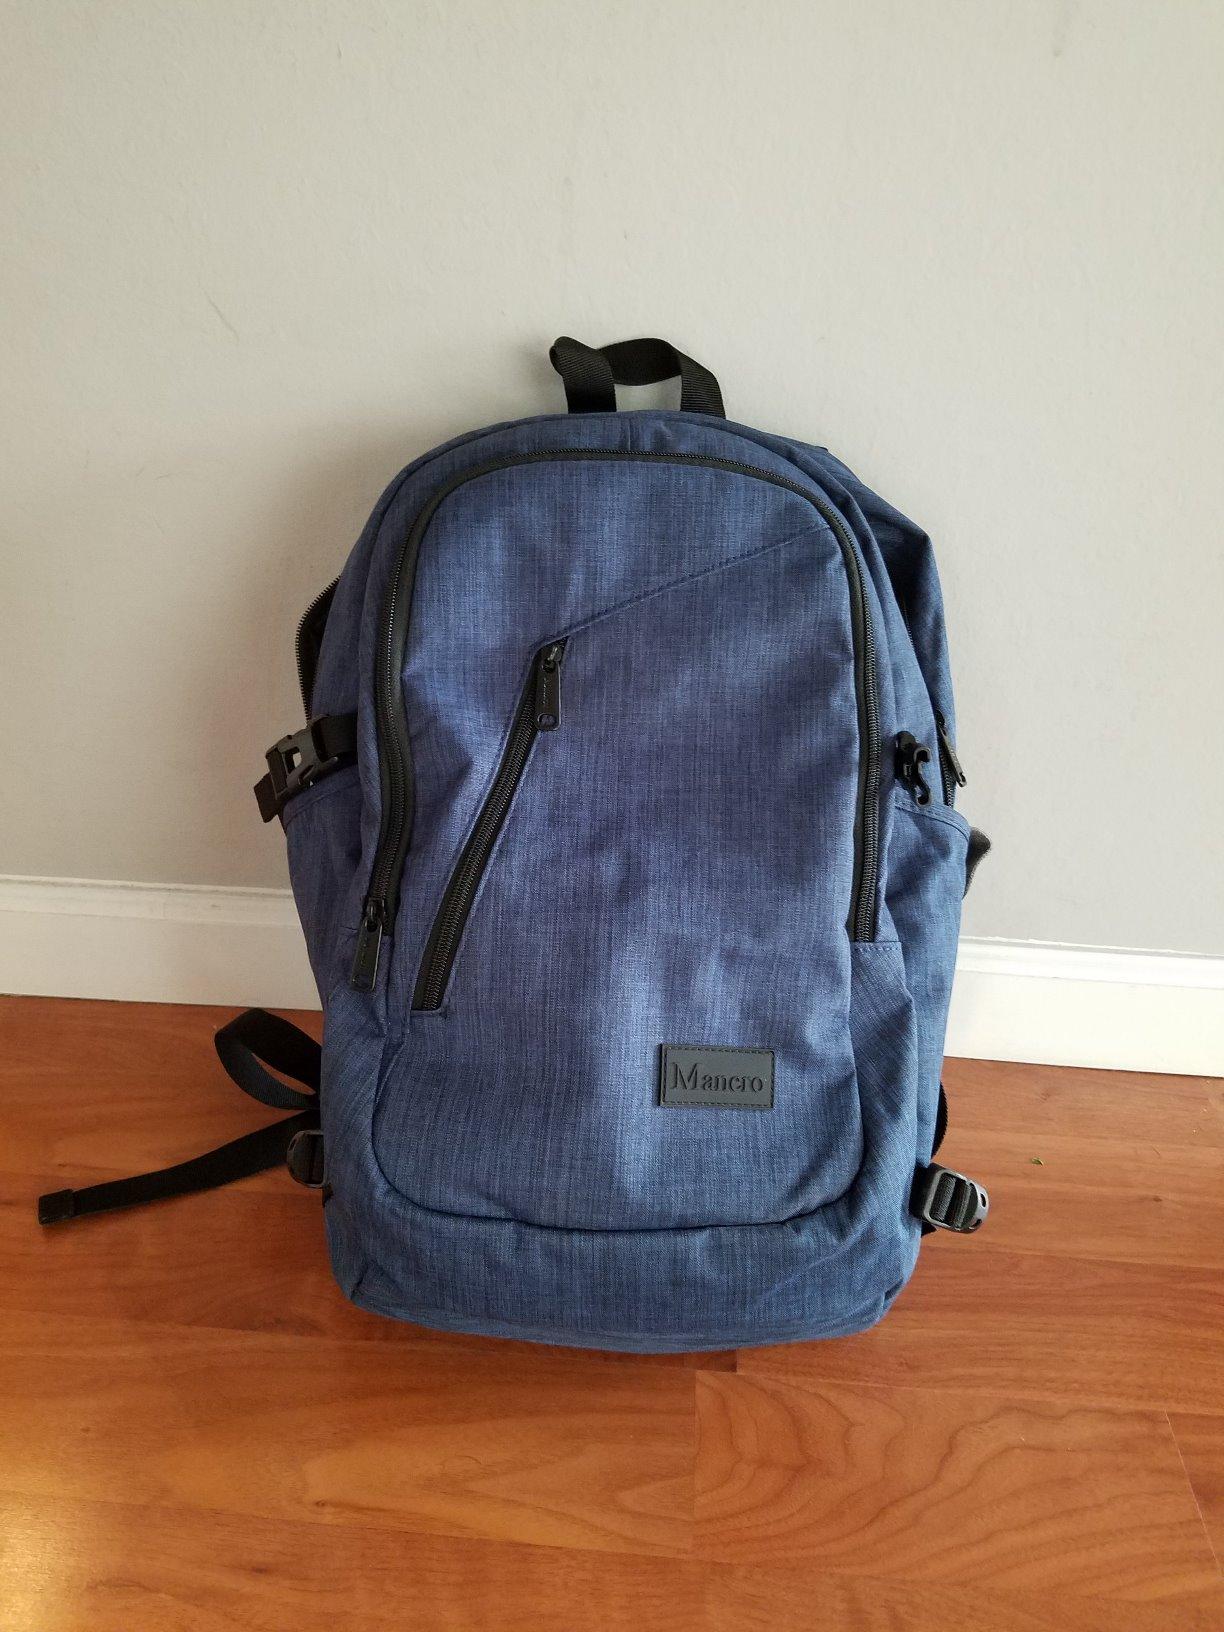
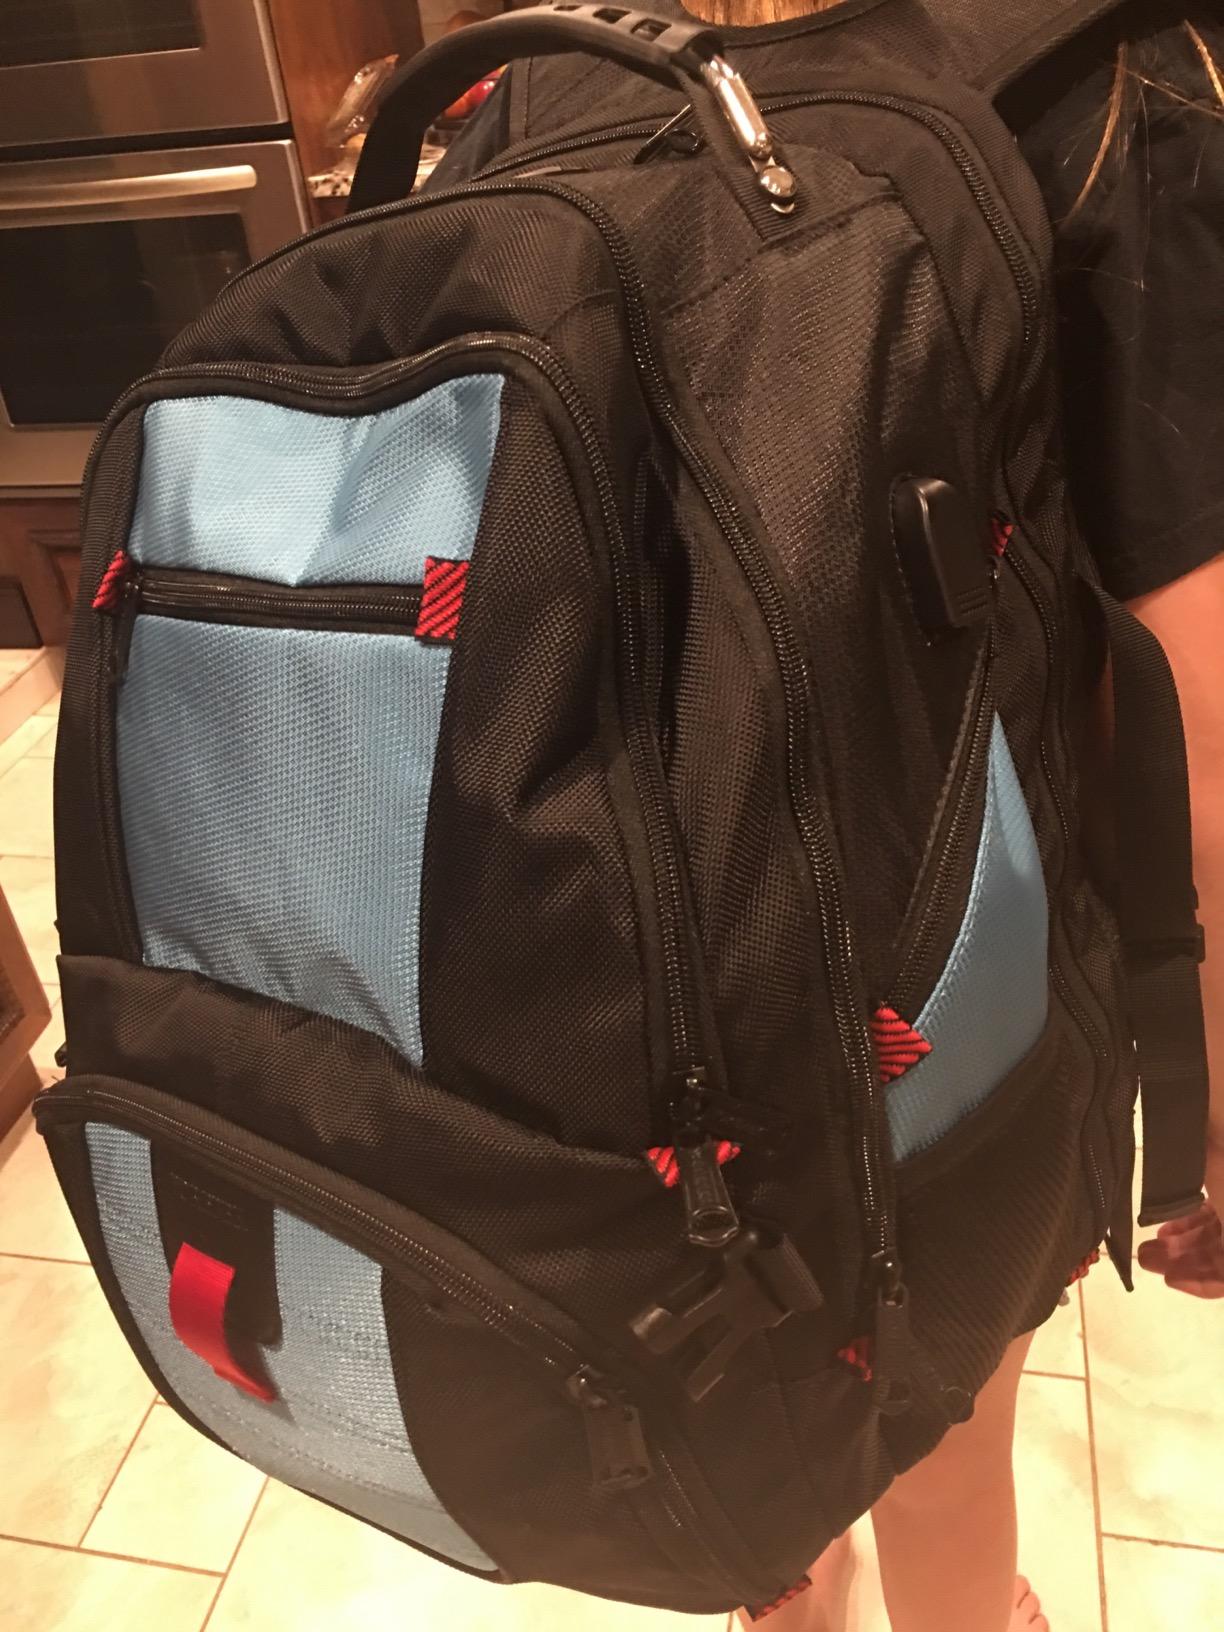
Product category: bag
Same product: no